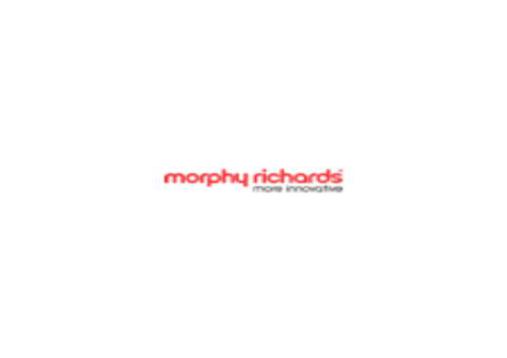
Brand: morphy richards
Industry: Necessities